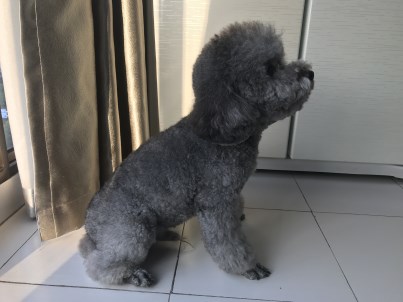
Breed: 7449-n000128-teddy